Whitby (UK Parliament constituency)

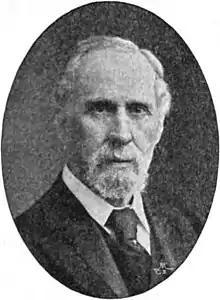
Pease

At the 1885 election the constituency was redrawn to include Pickering and the hinterlands of Scarborough.